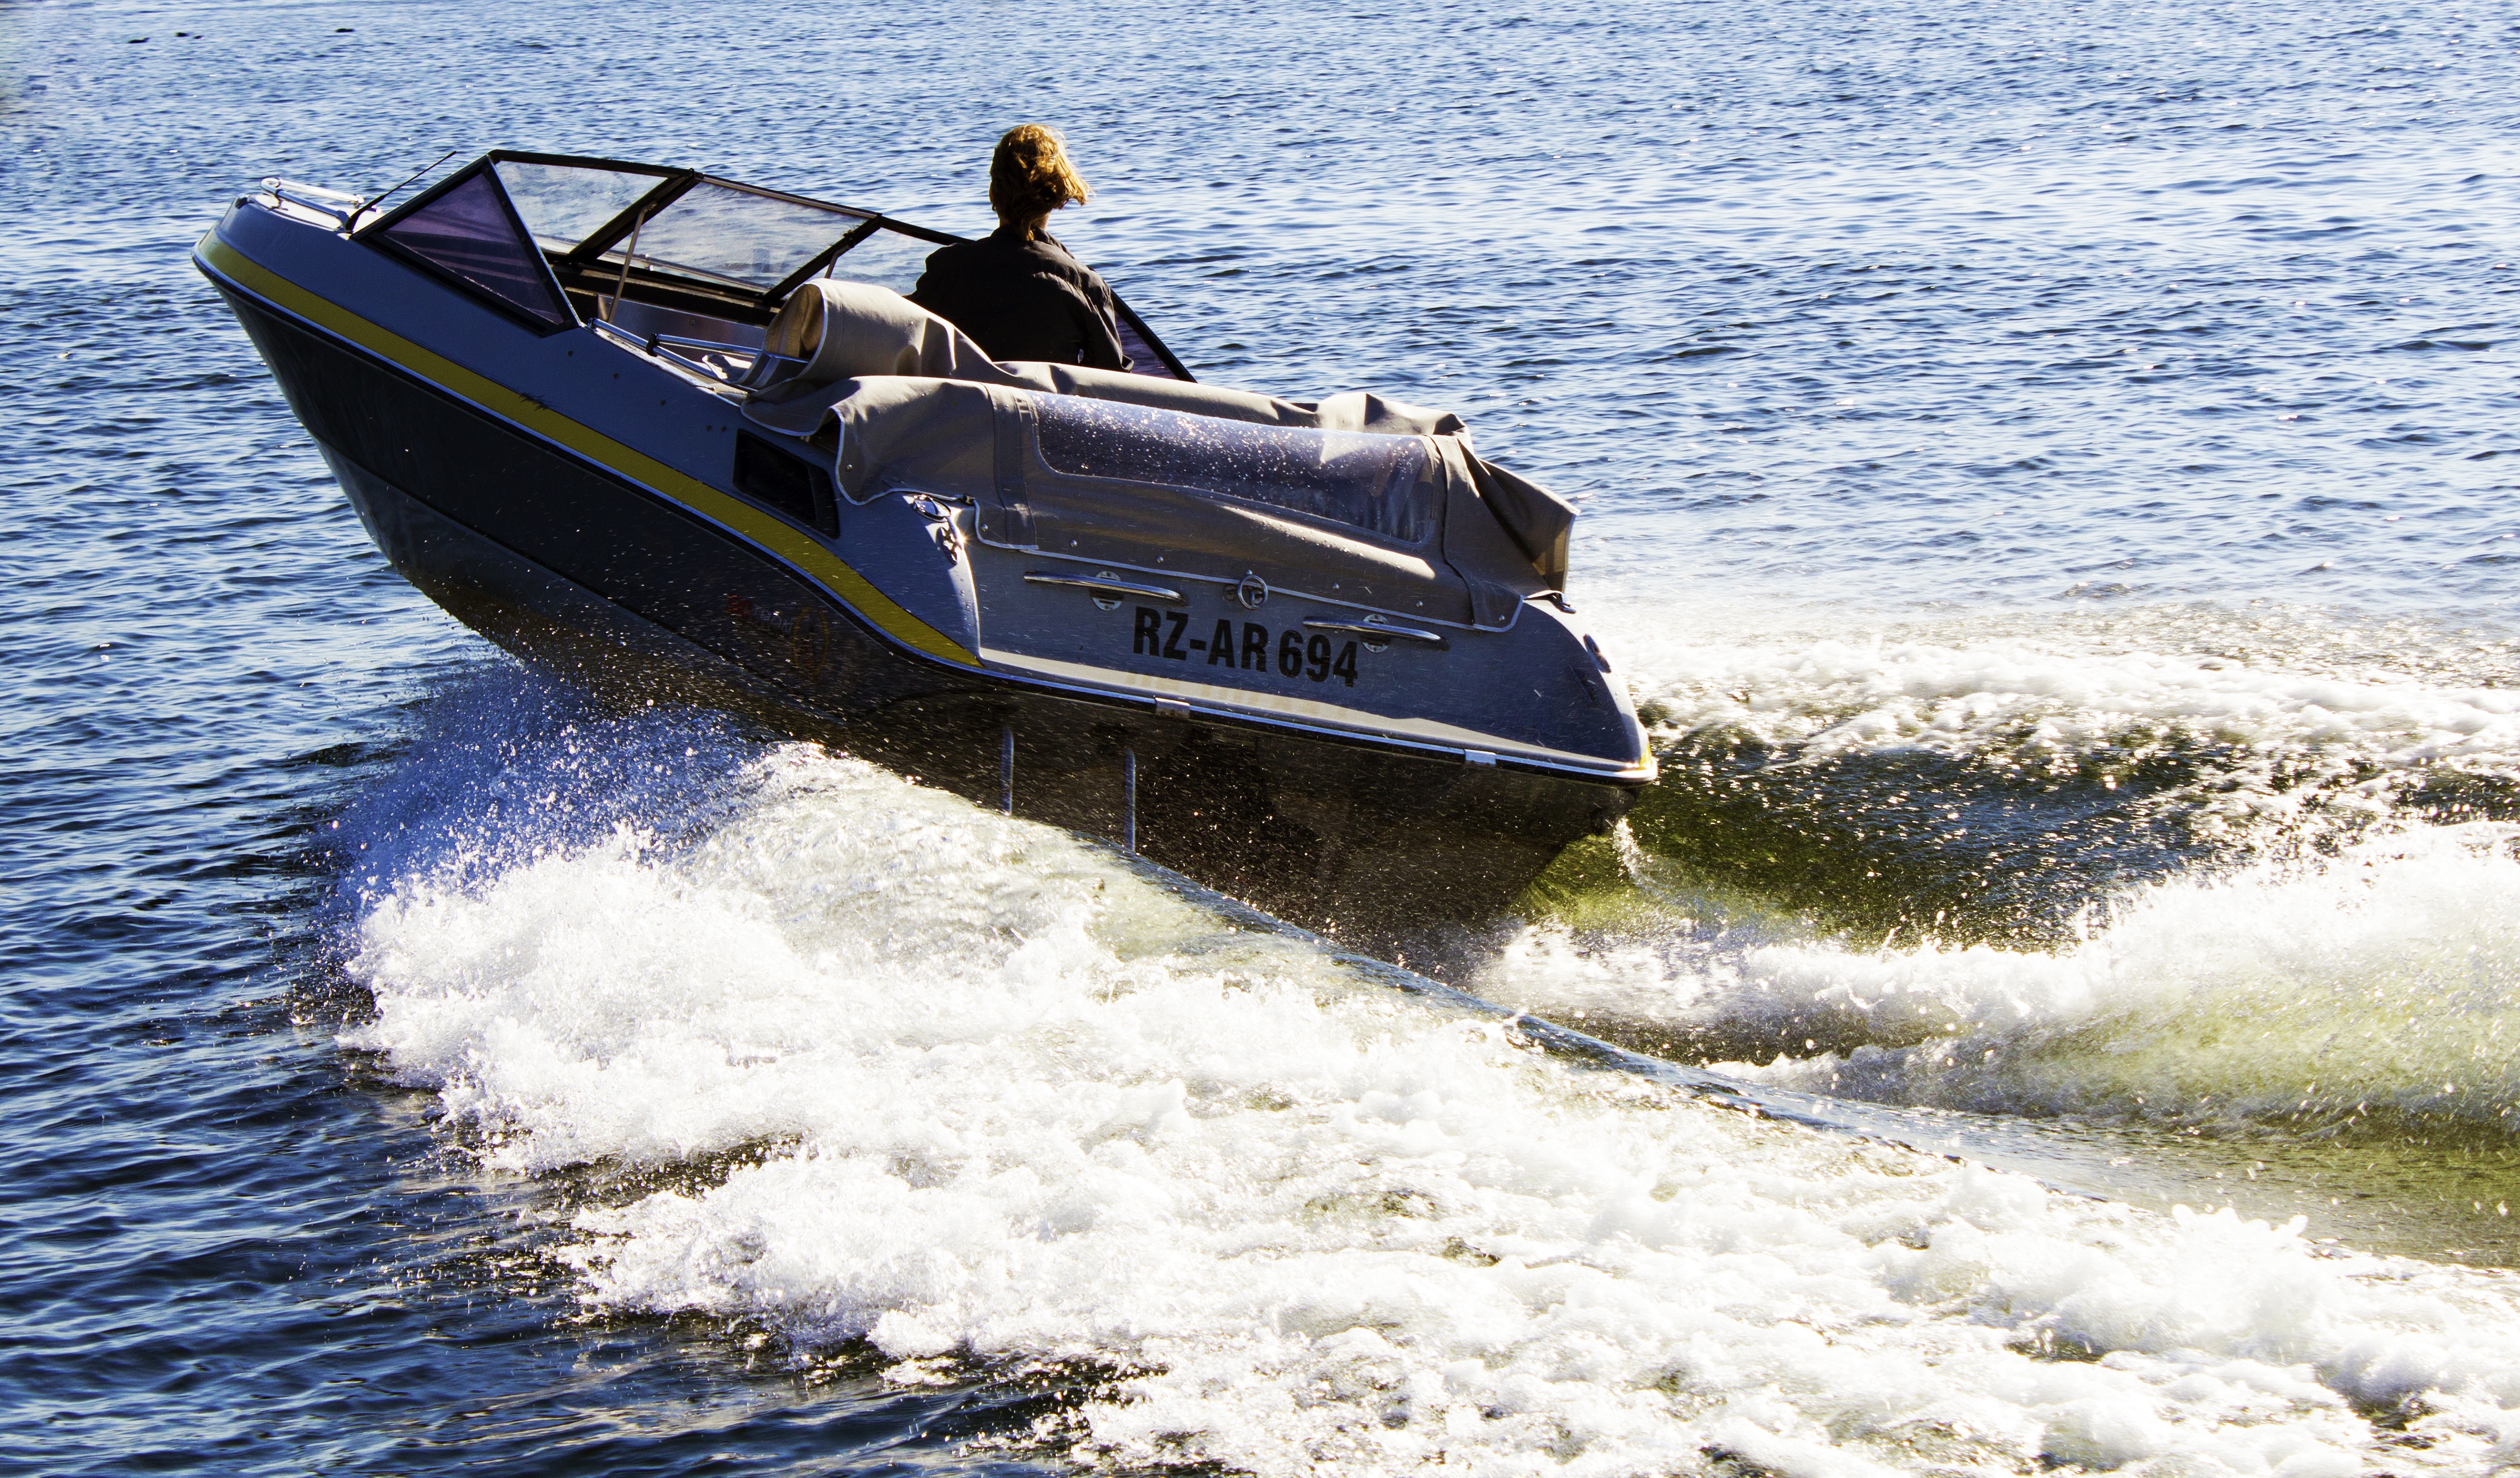
sea, water, boat, wave, lake, boot, vehicle, yacht, movement, motorboat, boating, watercraft, waters, ecosystem, powerboat, goods, sport boat, wave motion, m ritz, skiff, inflatable boat, watercraft rowing